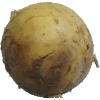
Label: Potato White 1